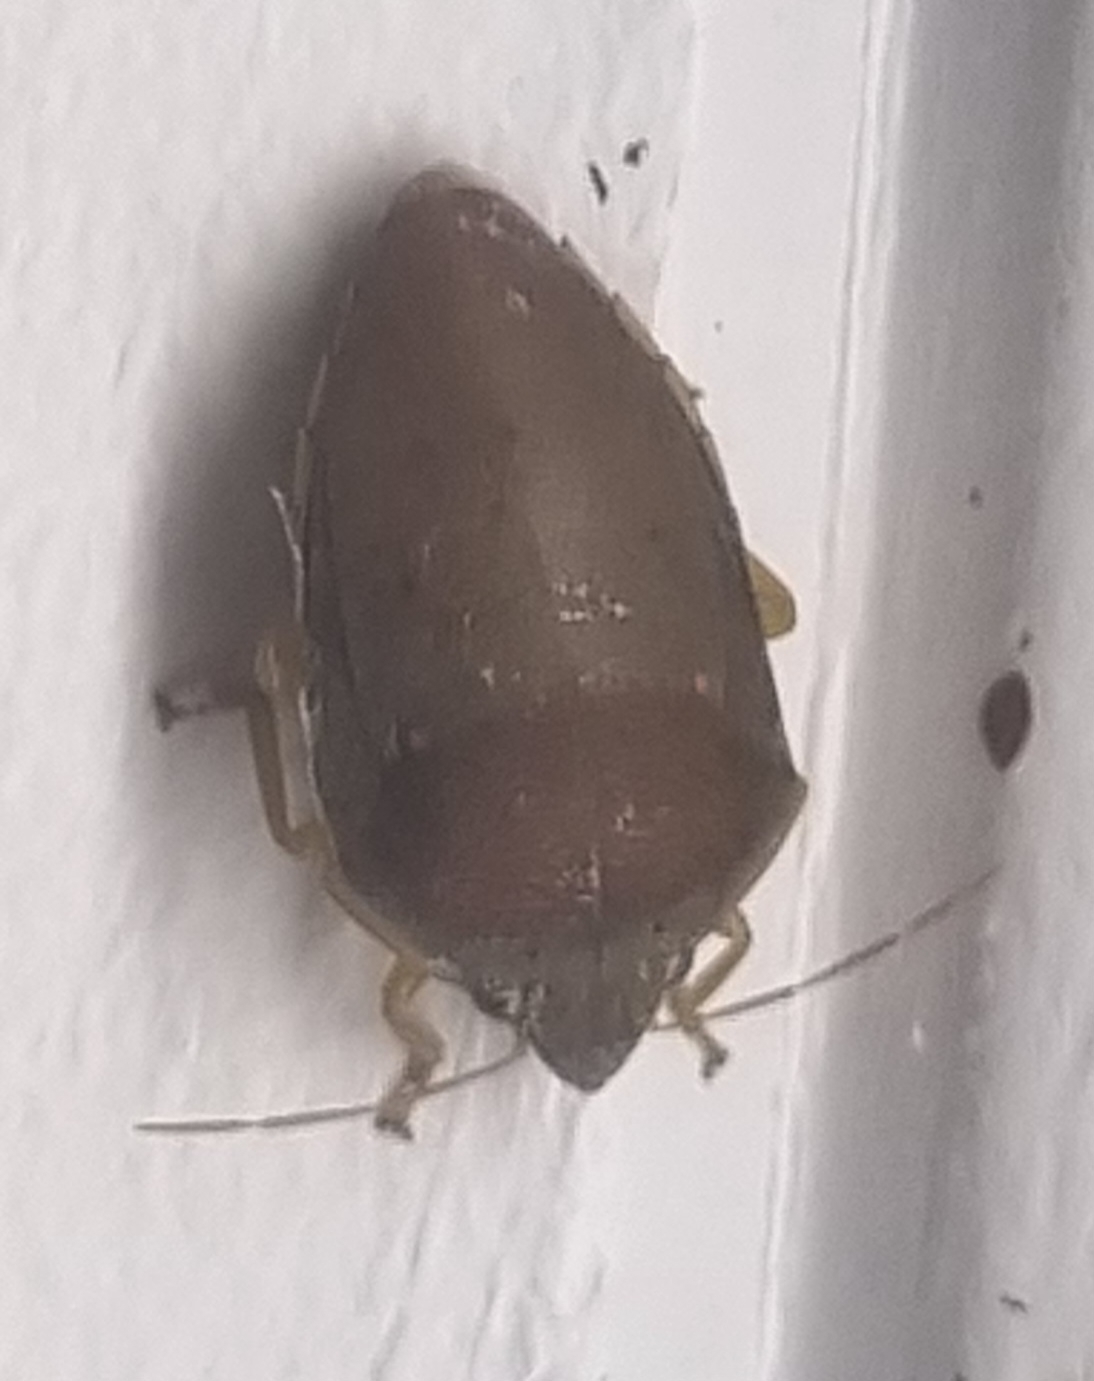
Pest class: occasional_pest